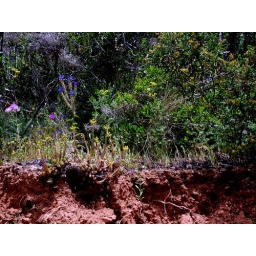
unknown blue flowers and yellow succulents near barragem de bravura